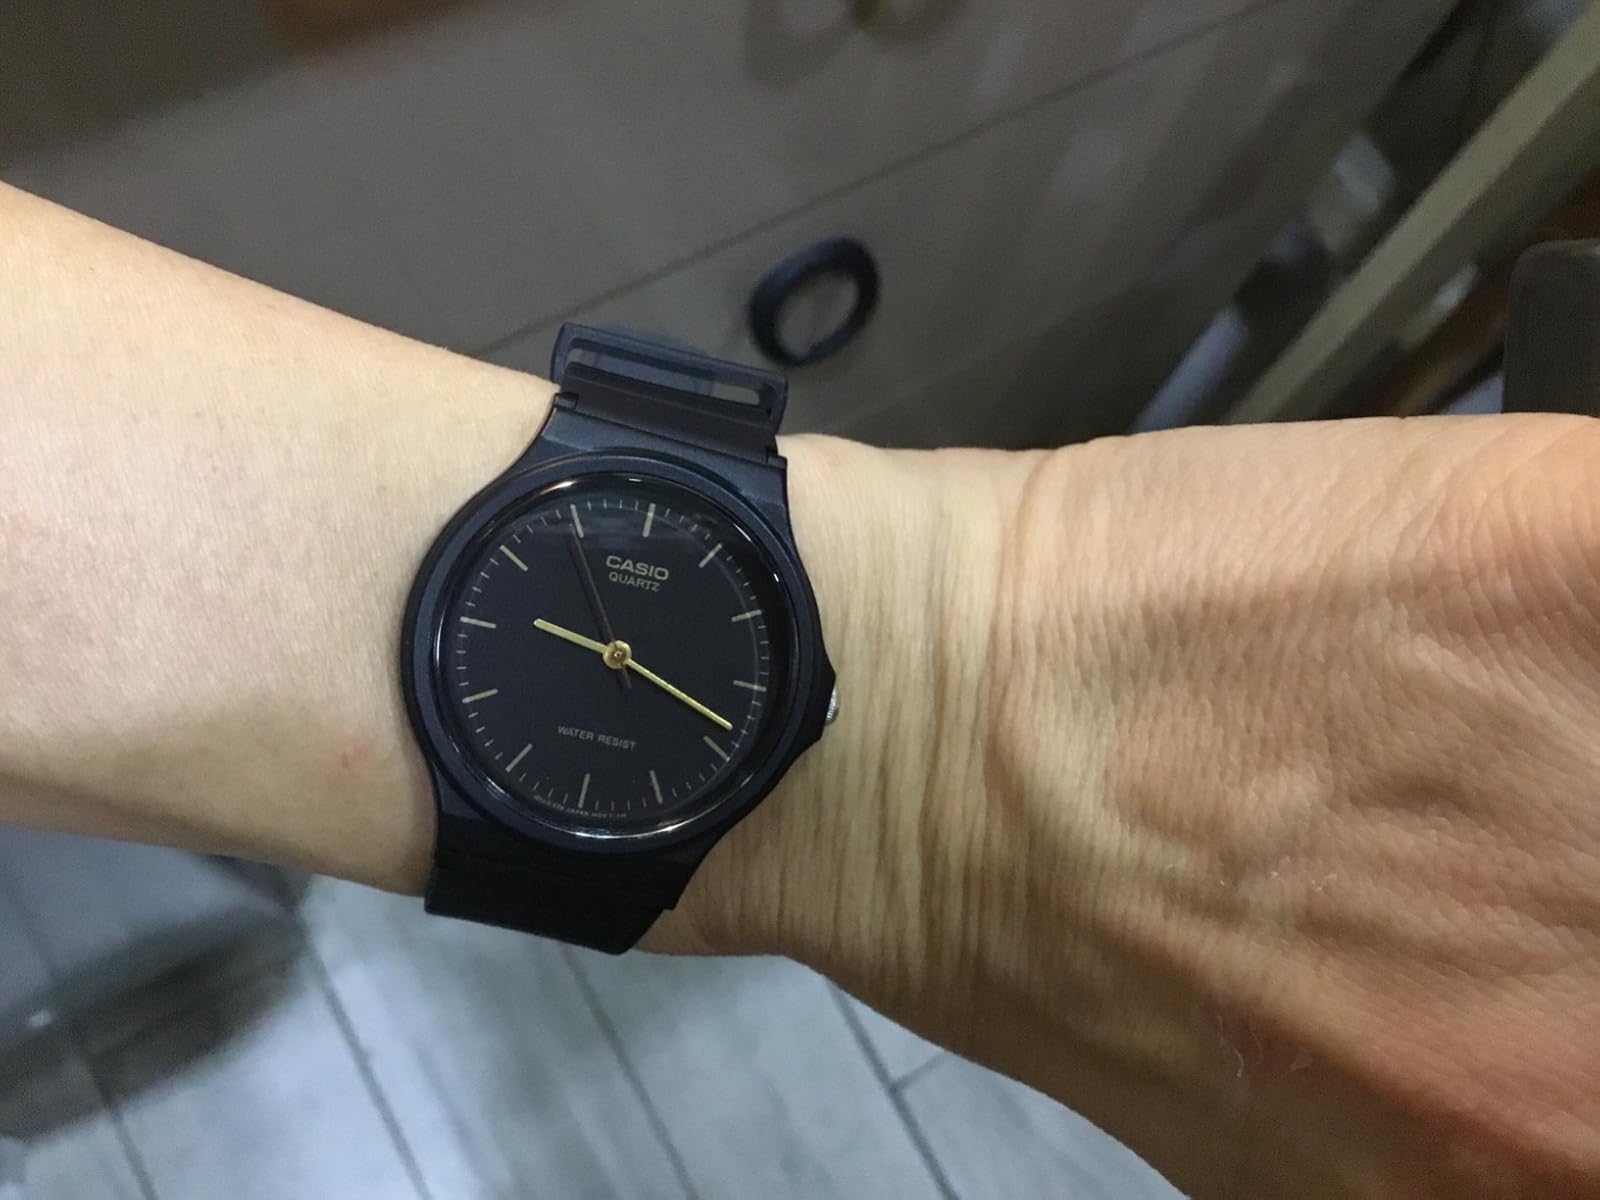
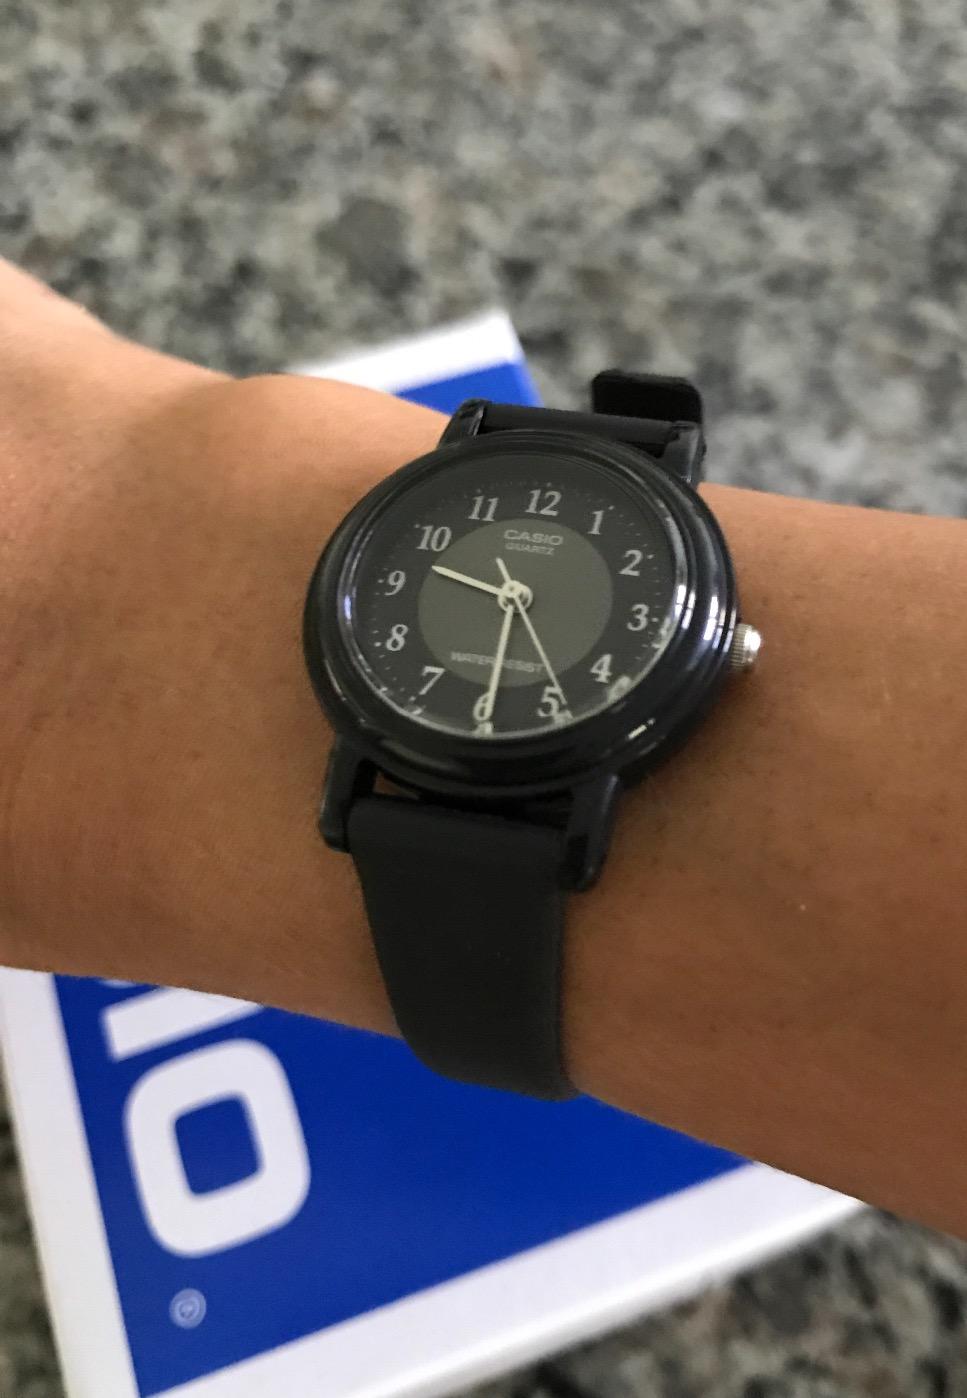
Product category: accessories_watch
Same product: no